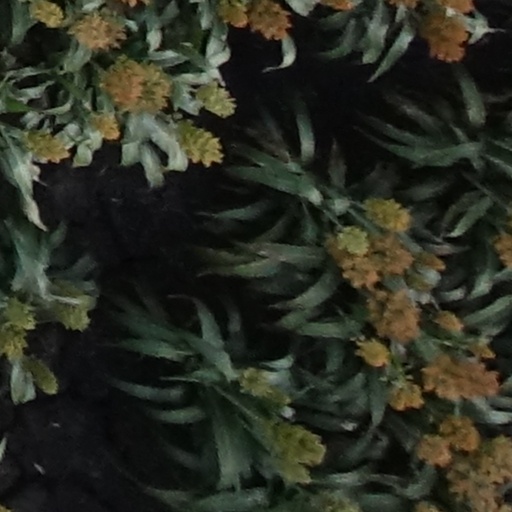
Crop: sorghum